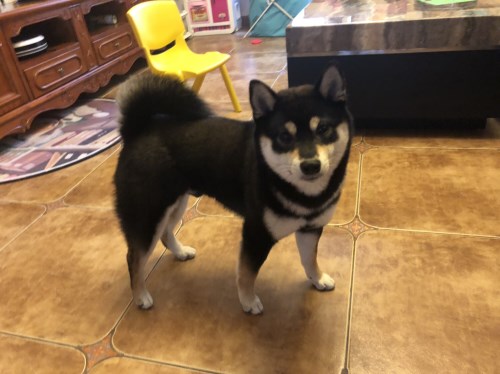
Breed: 1043-n000001-Shiba_Dog